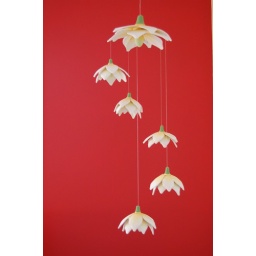
fun with a flower mobile I got in washington state that is now hanging in my office